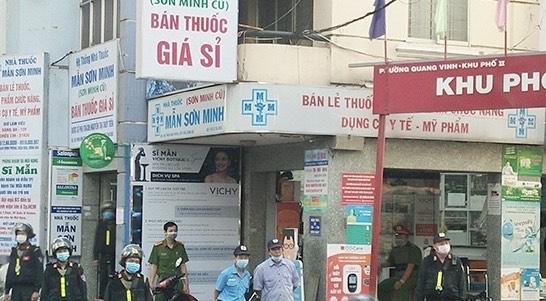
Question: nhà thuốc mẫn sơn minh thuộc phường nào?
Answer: nhà thuốc thuộc phương quang vinh